Question: What color are the door handles?
Tambaya: Menene launin hannun ƙofar?
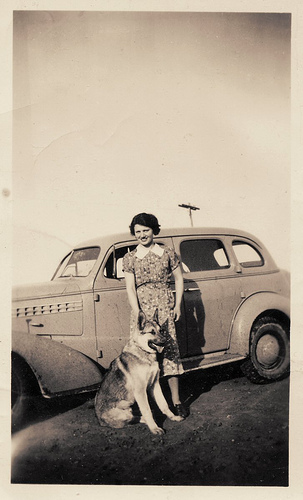
Answer: Silver.
Amsa: Azurfa.